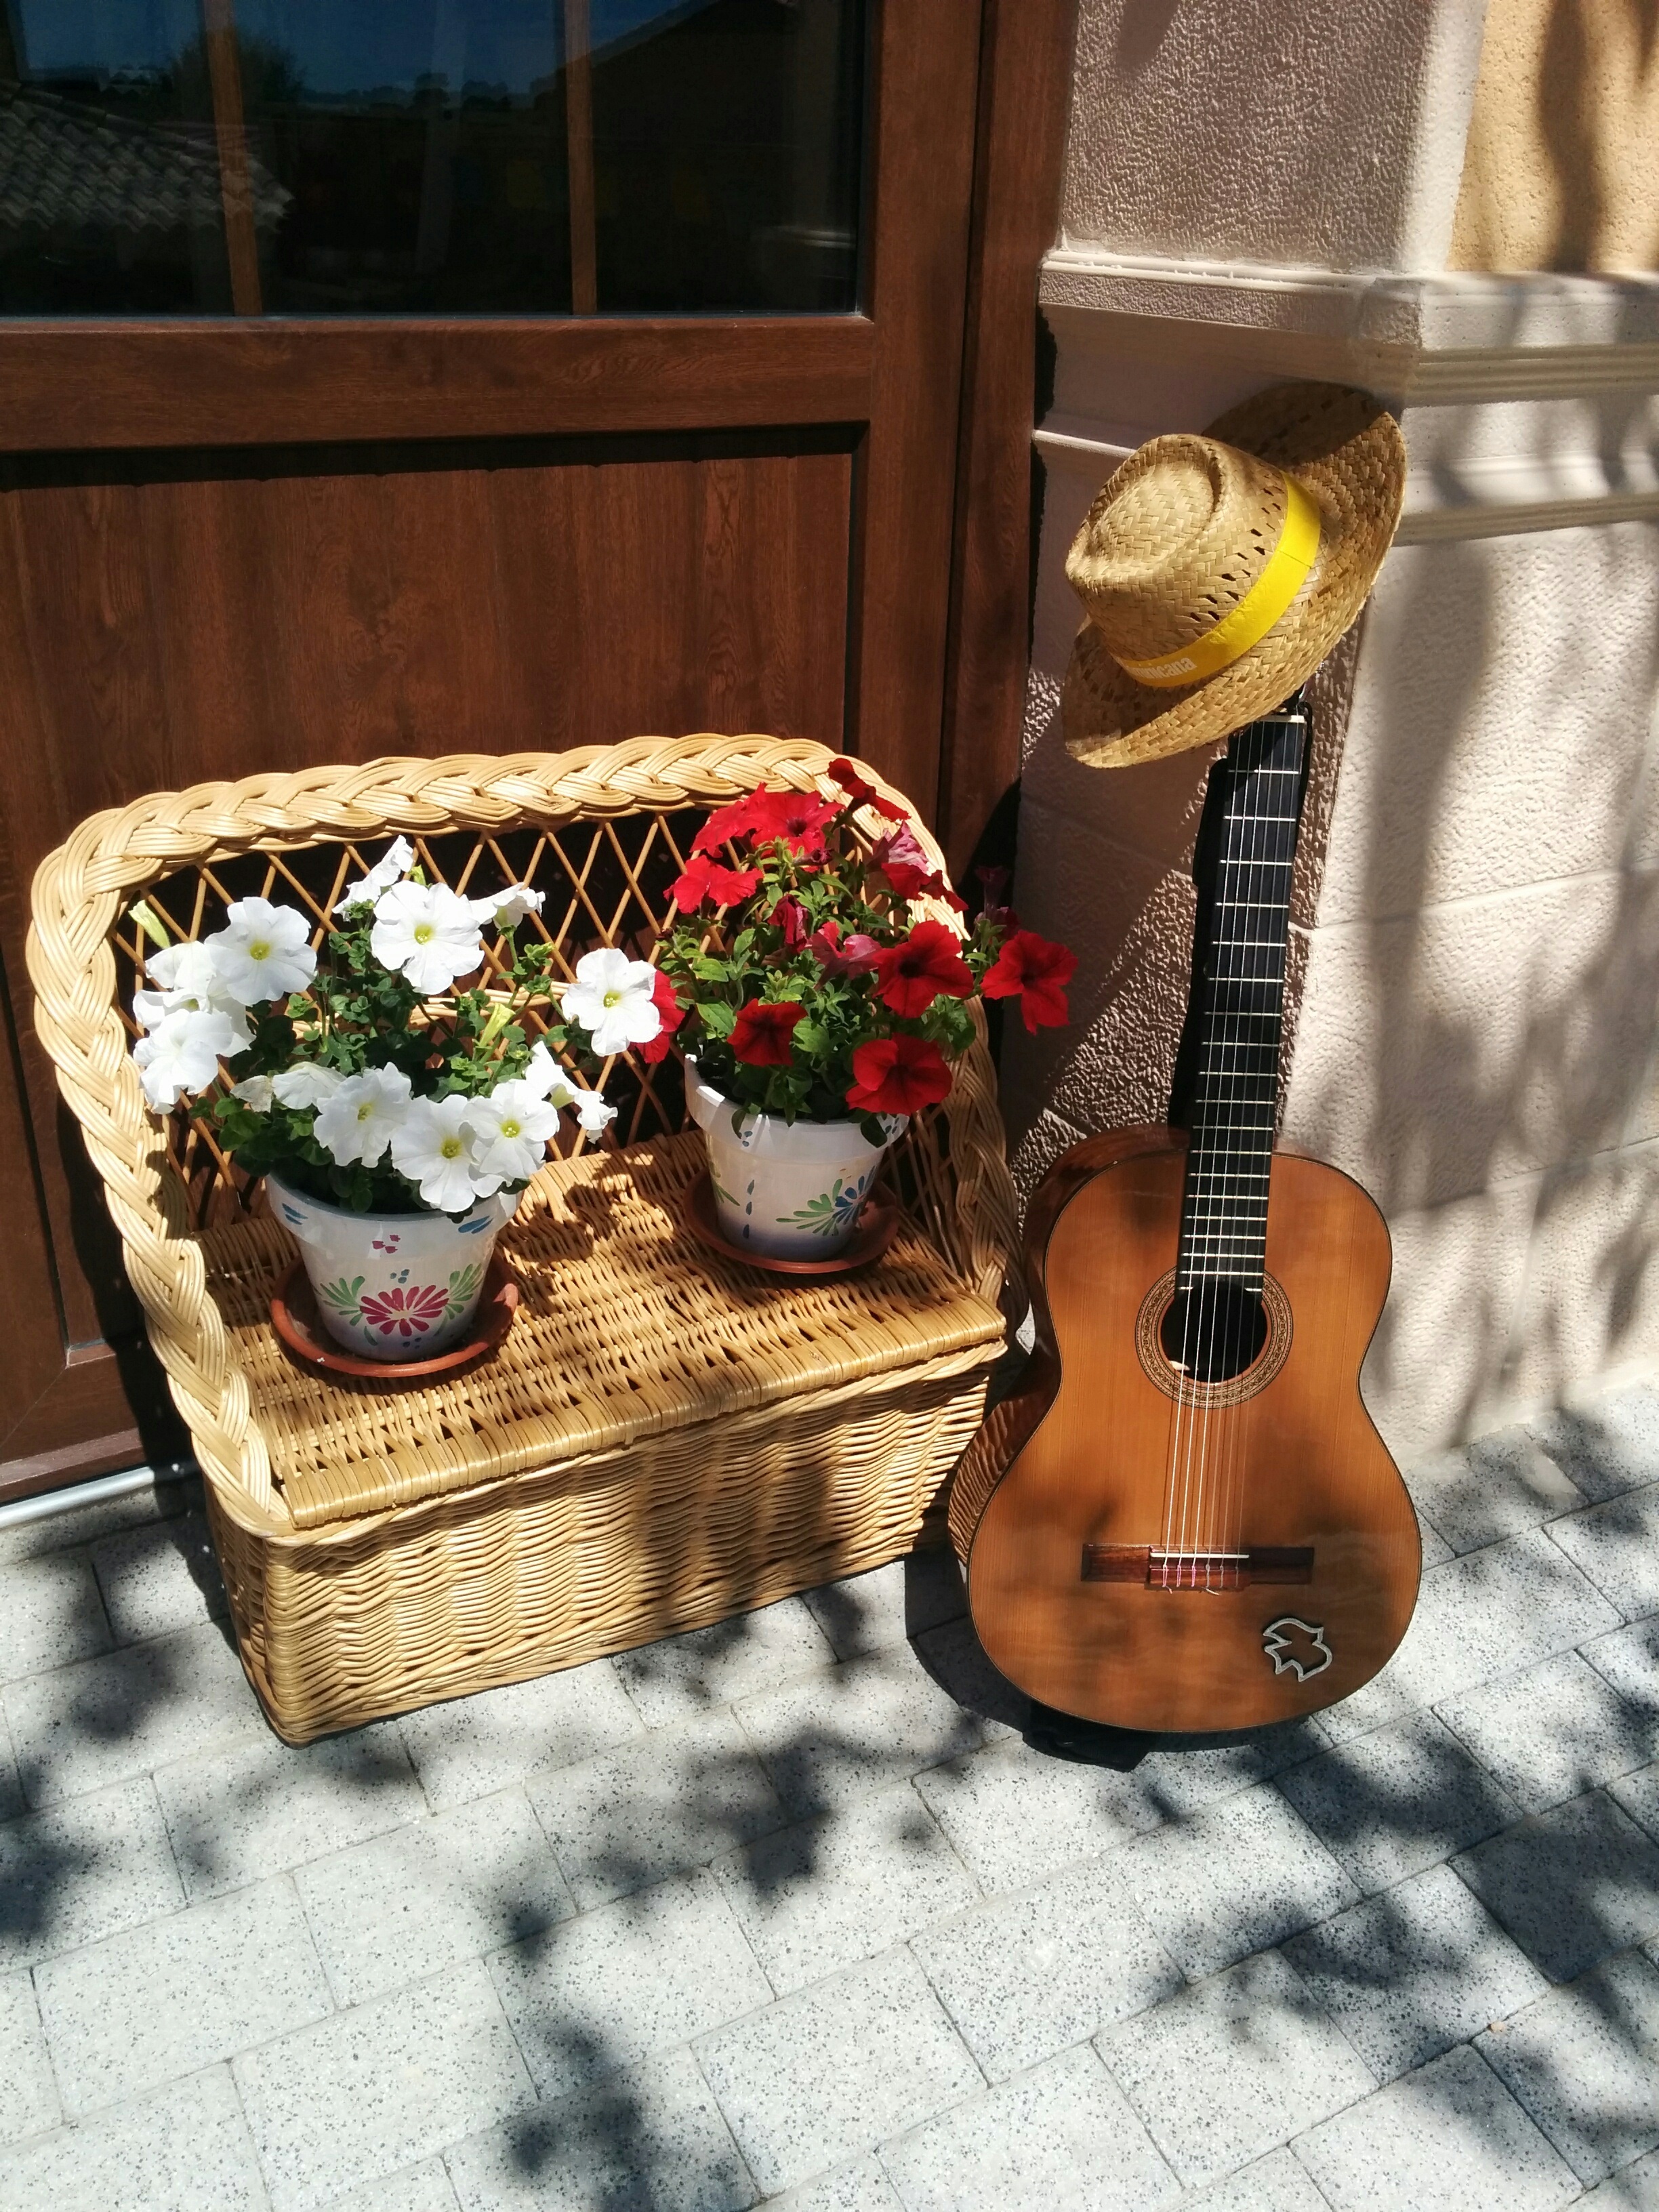
guitar, hat, musical instrument, flowers, pots, string instrument, plucked string instruments